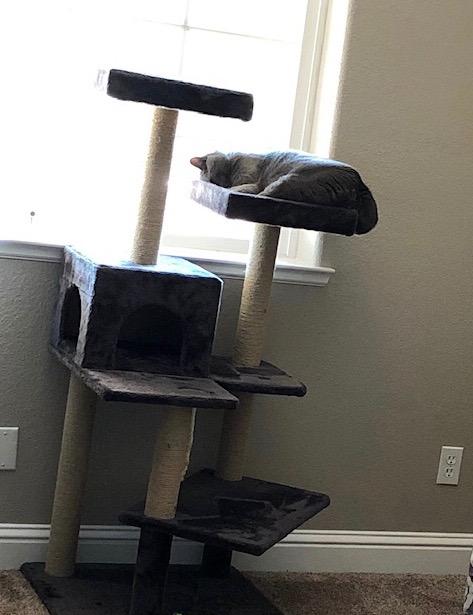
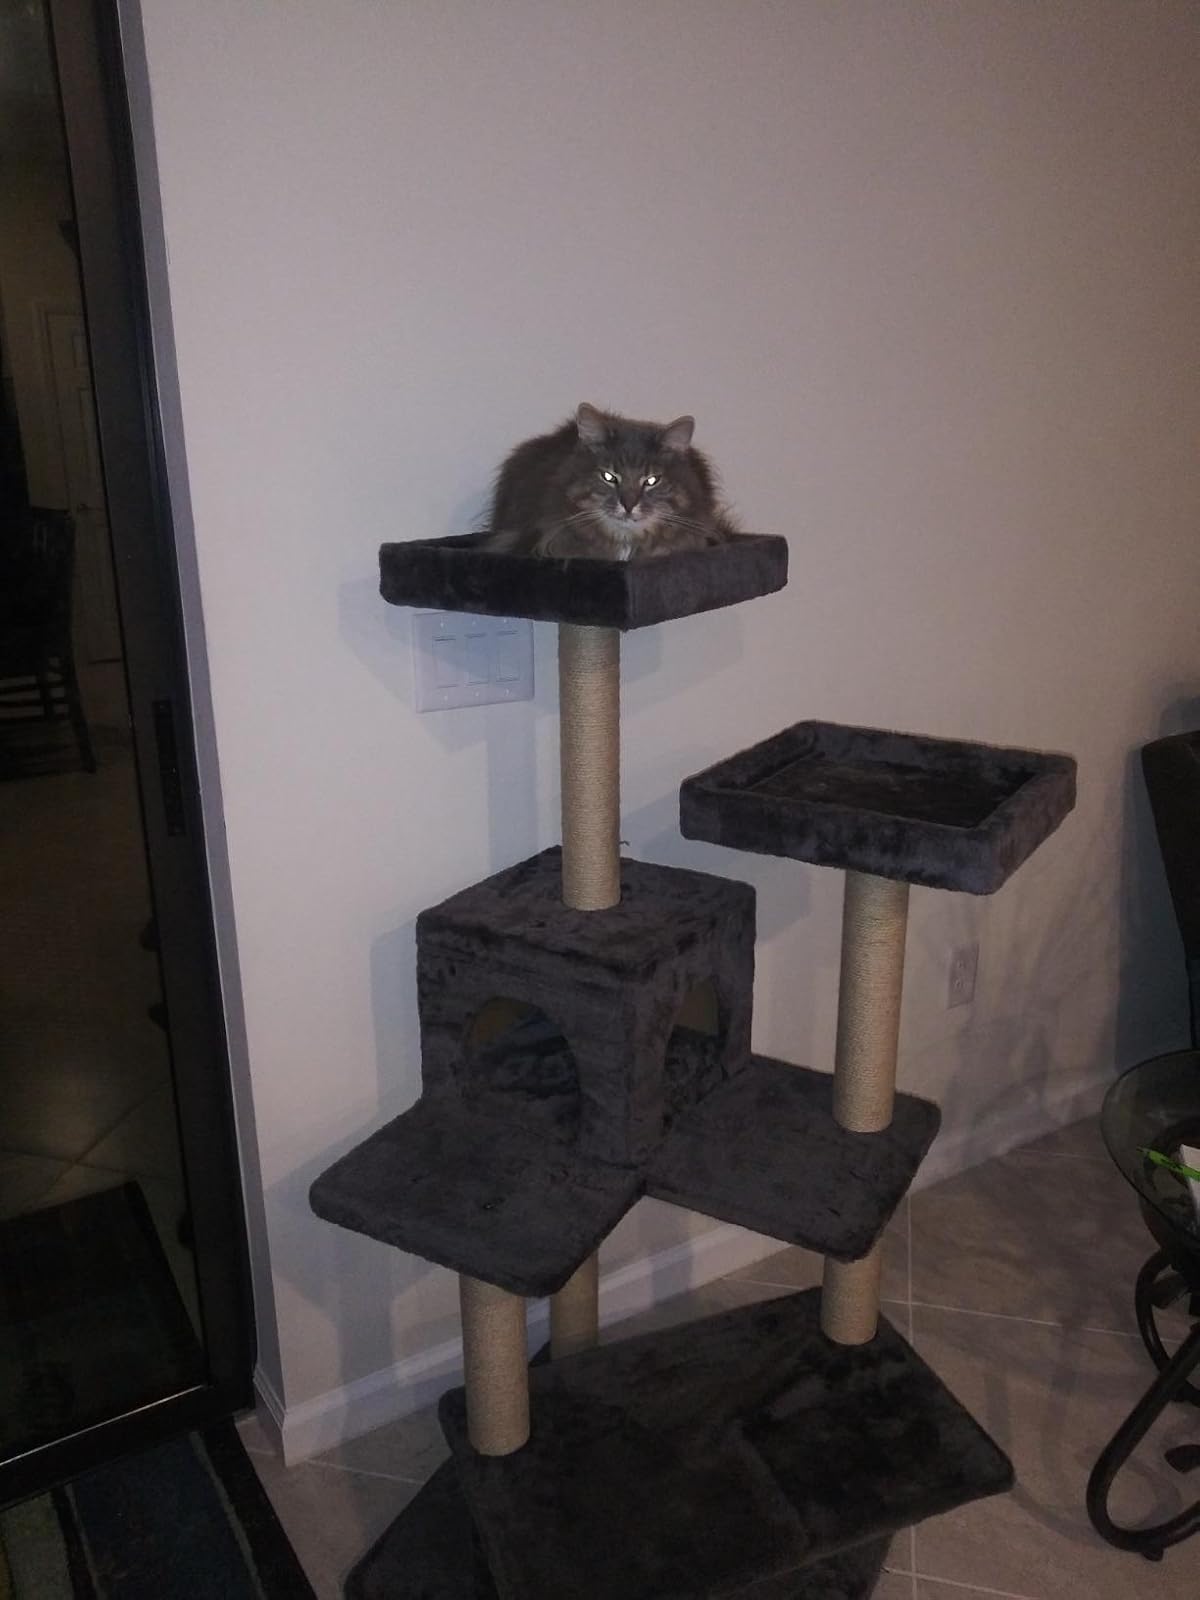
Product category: items_cat tree
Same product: yes